Héctor Luis Palma Salazar

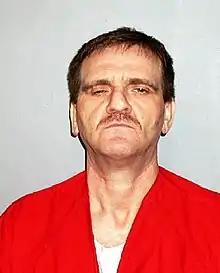

Héctor Luis Palma Salazar (born April 29, 1960), commonly known as "El Güero Palma", is a Mexican former drug trafficker and leader of the Sinaloa Cartel alongside Joaquín "El Chapo" Guzmán. After his boss Miguel Ángel Félix Gallardo ordered the brutal murder of his family, Palma set out to avenge them. Palma was arrested on June 23, 1995, and extradited to the United States, where he served a jail sentence until June 2016. He was then deported back to Mexico and charged with a double homicide for murdering two Nayarit police officers in 1995. Palma is currently incarcerated at the Altiplano Prison near Mexico City.